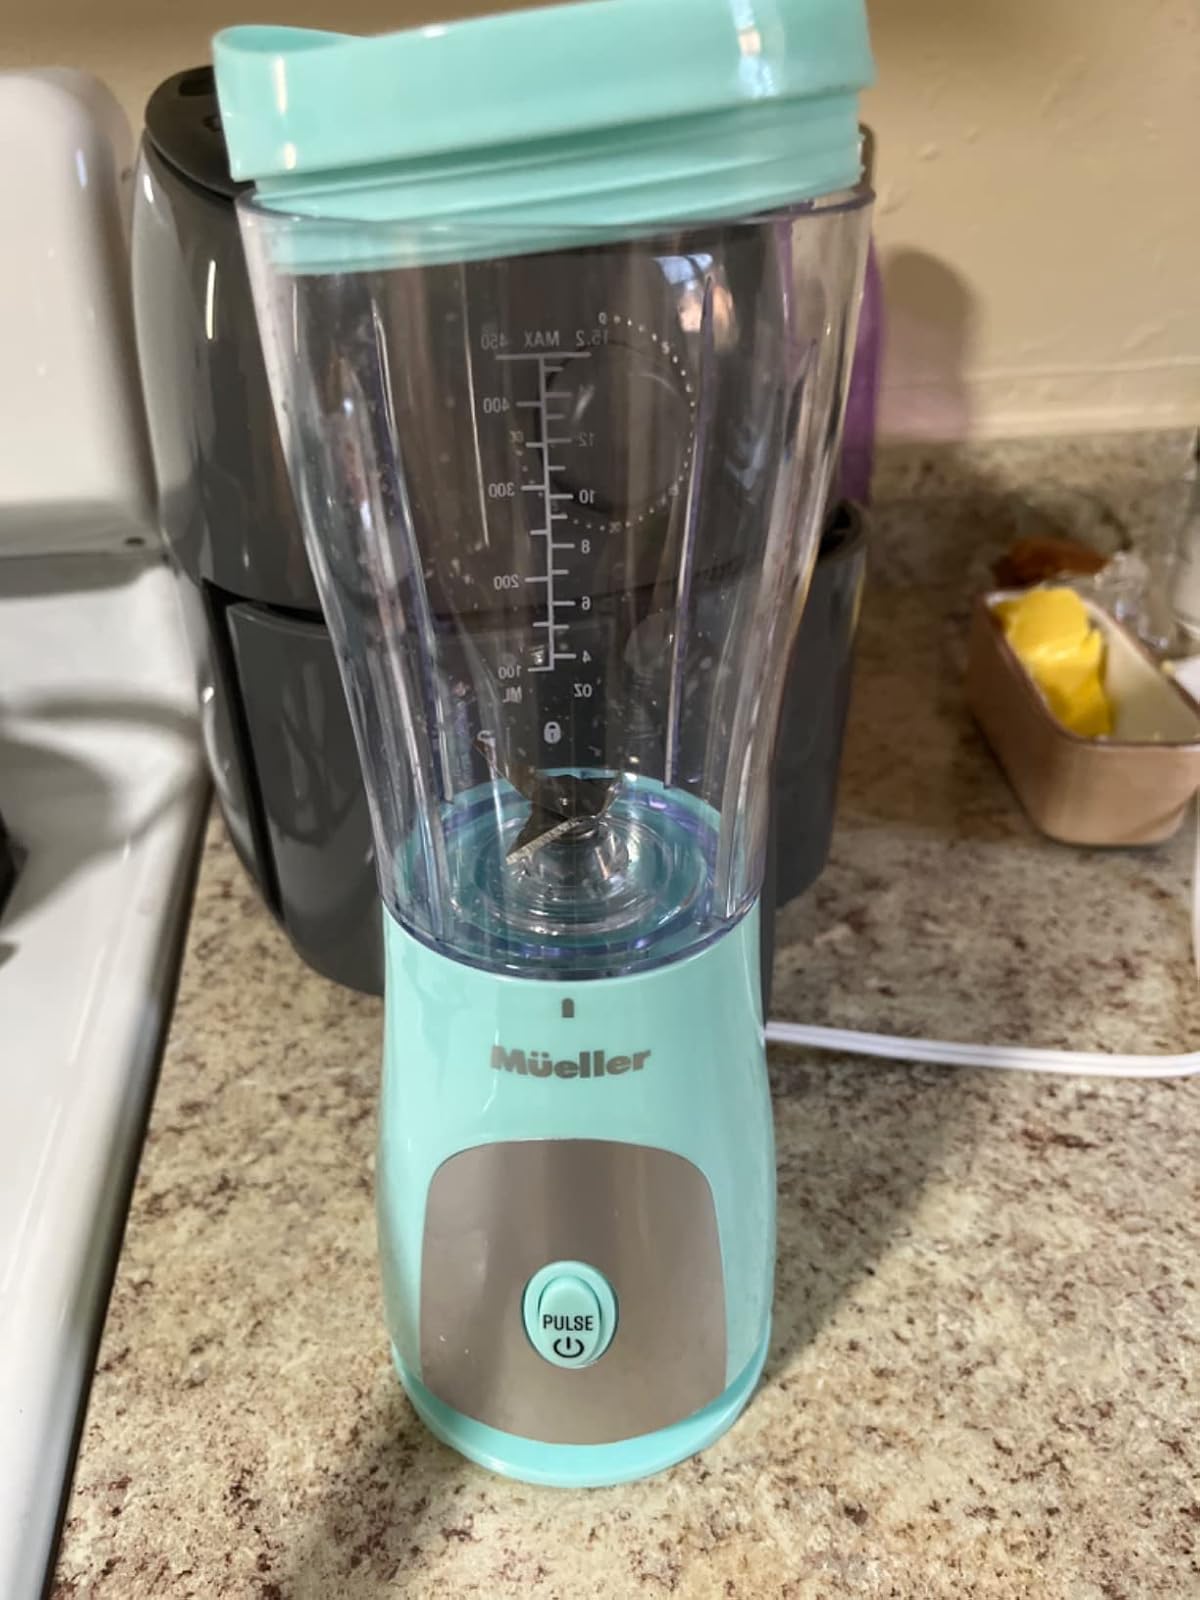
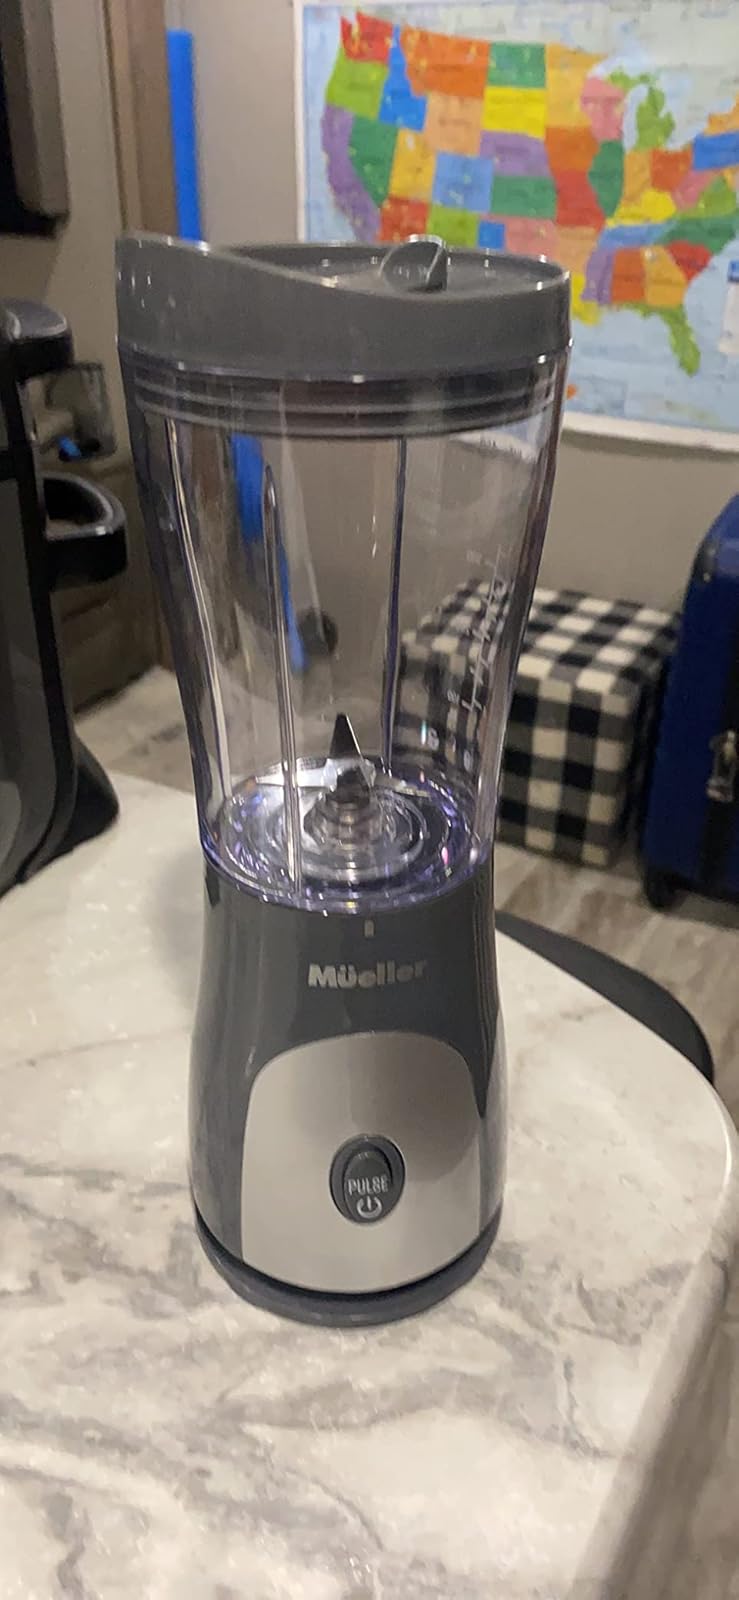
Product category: items_blender
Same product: no